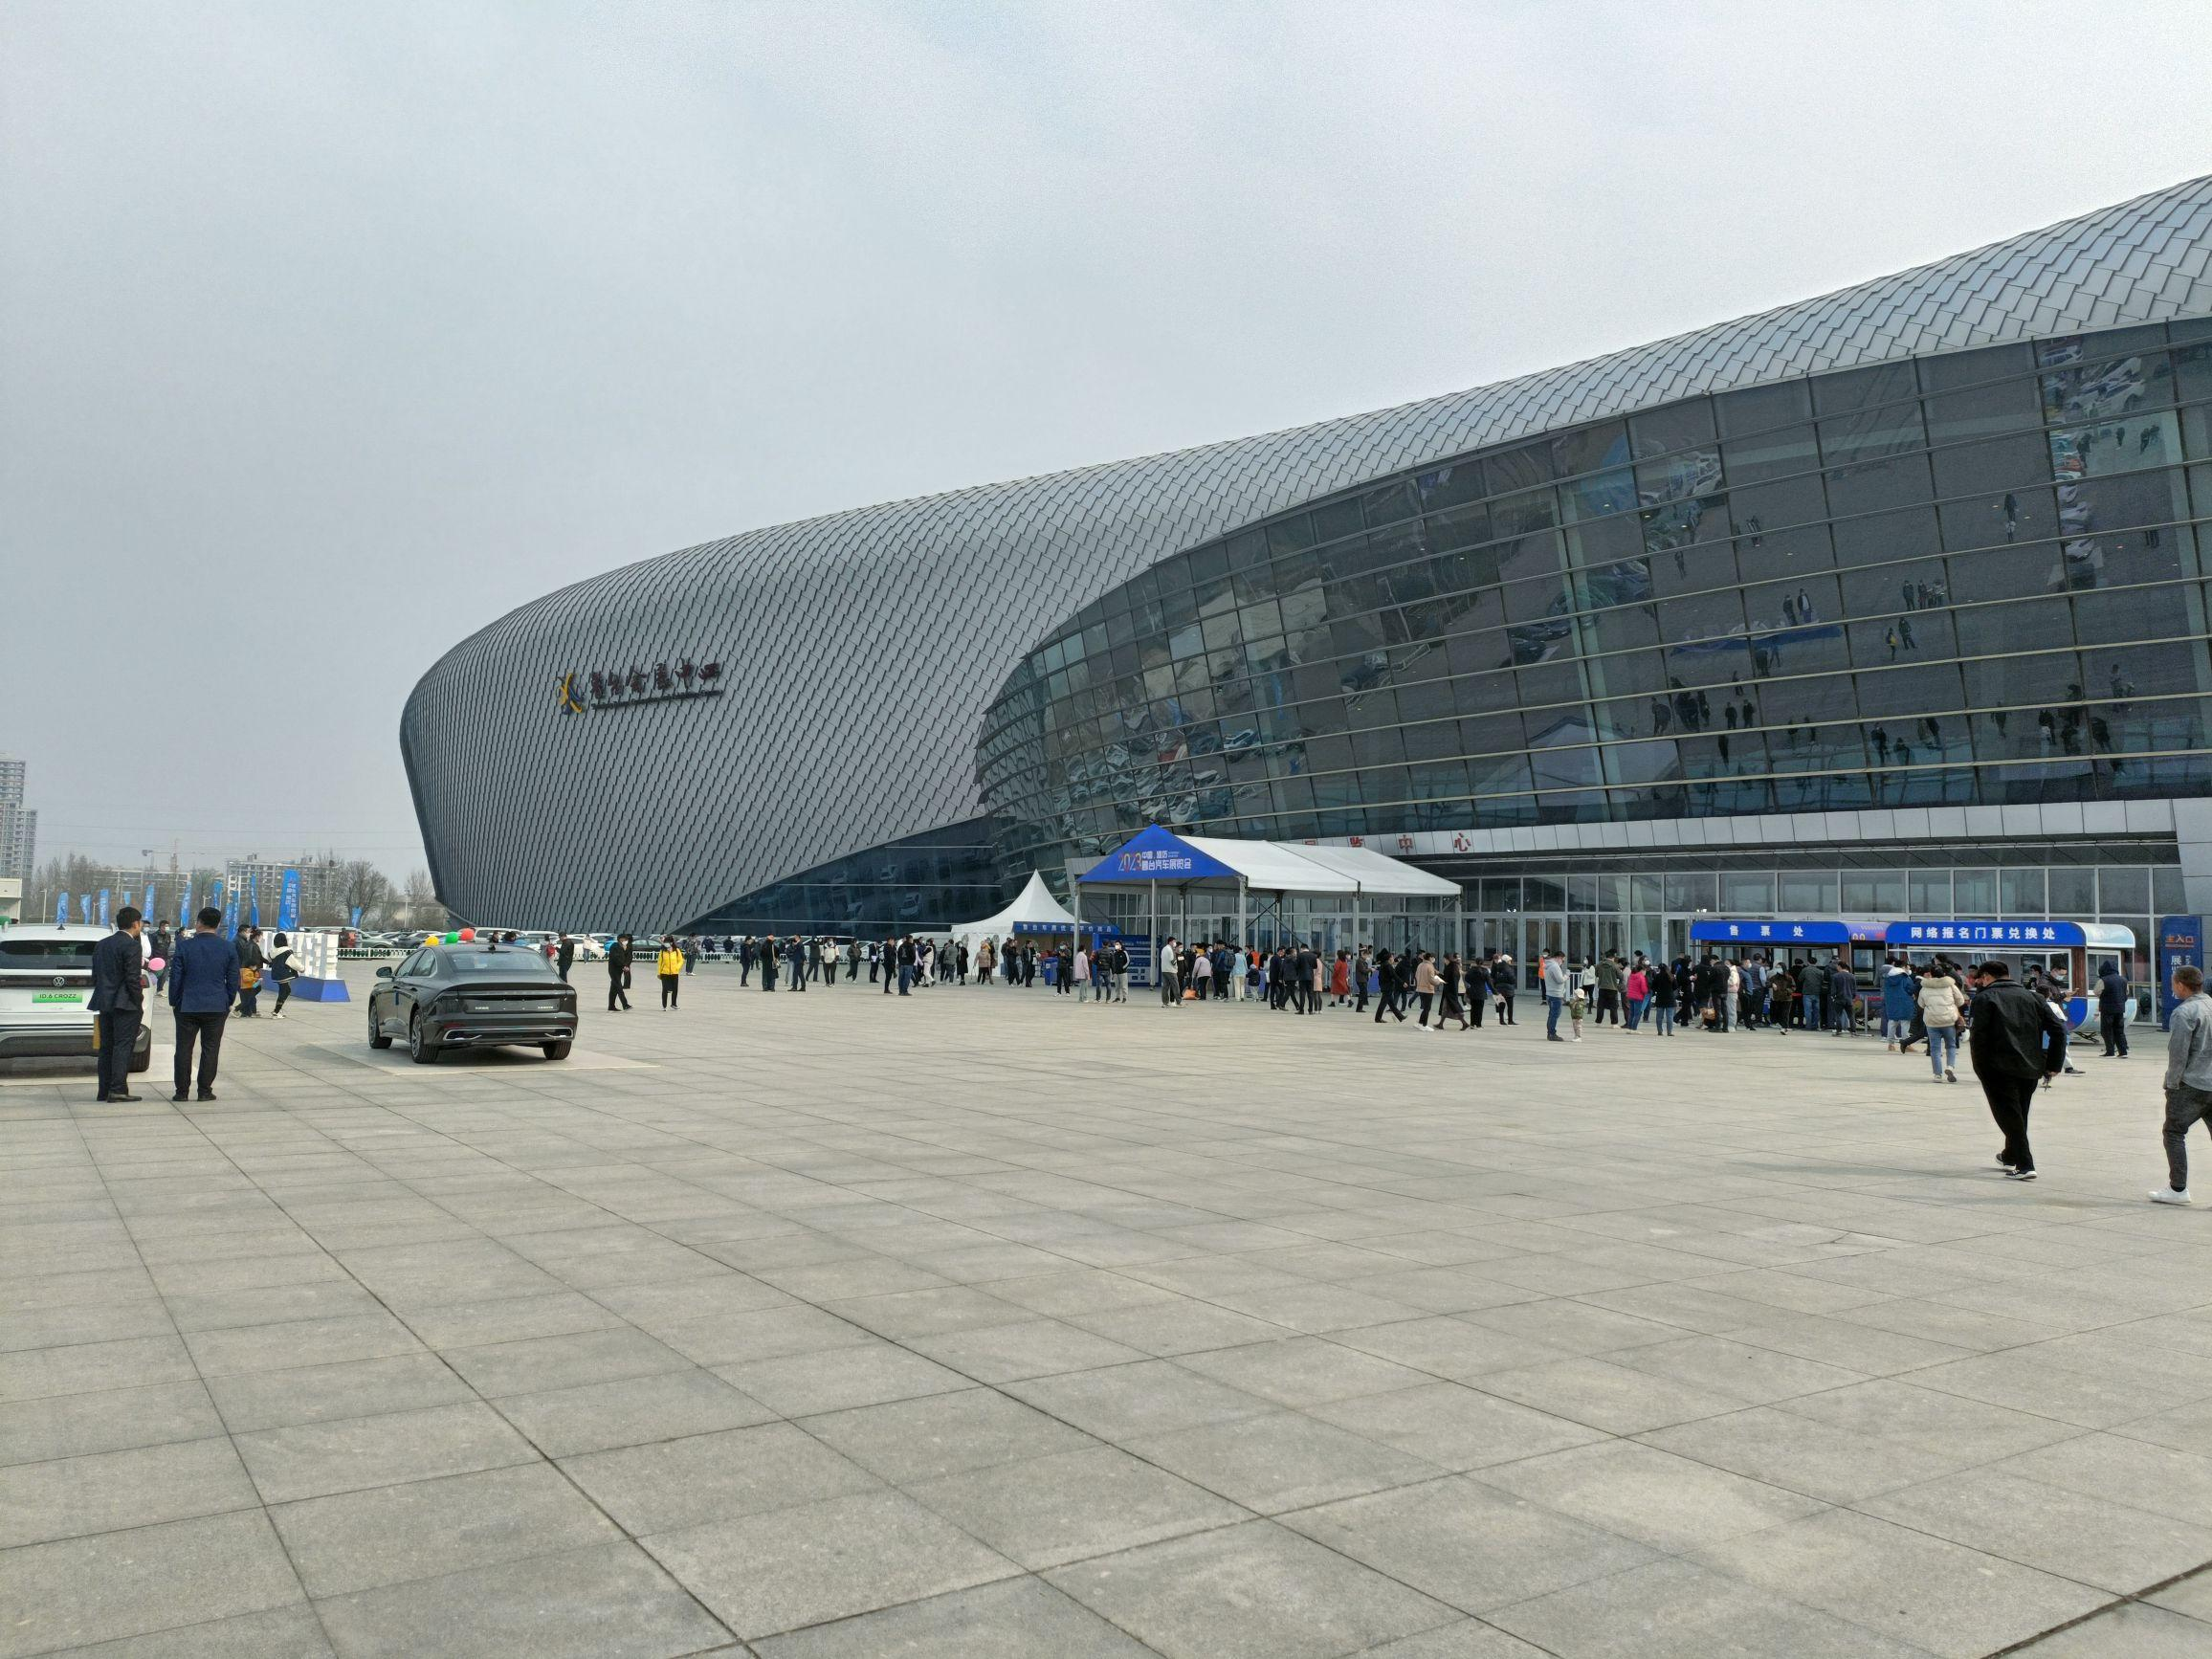
地标名称：鲁台会展中心
所在城市：潍坊市·潍城区